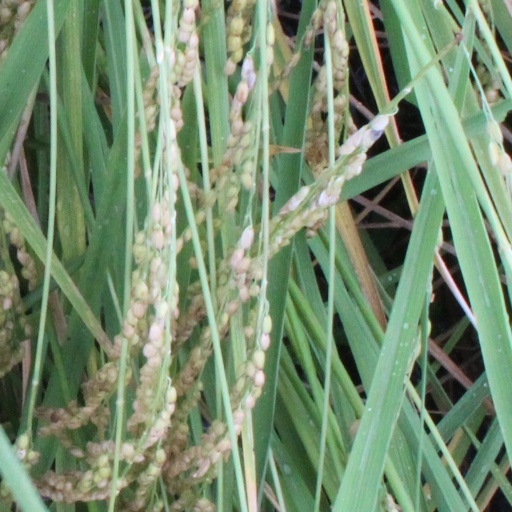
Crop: rice